Kamui Kobayashi

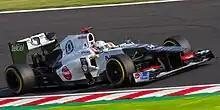
Kobayashi driving for Sauber at the 2012 Japanese Grand Prix

Kobayashi started the season with sixth place at the , and a retirement at the , due to a problem with his car's brakes.